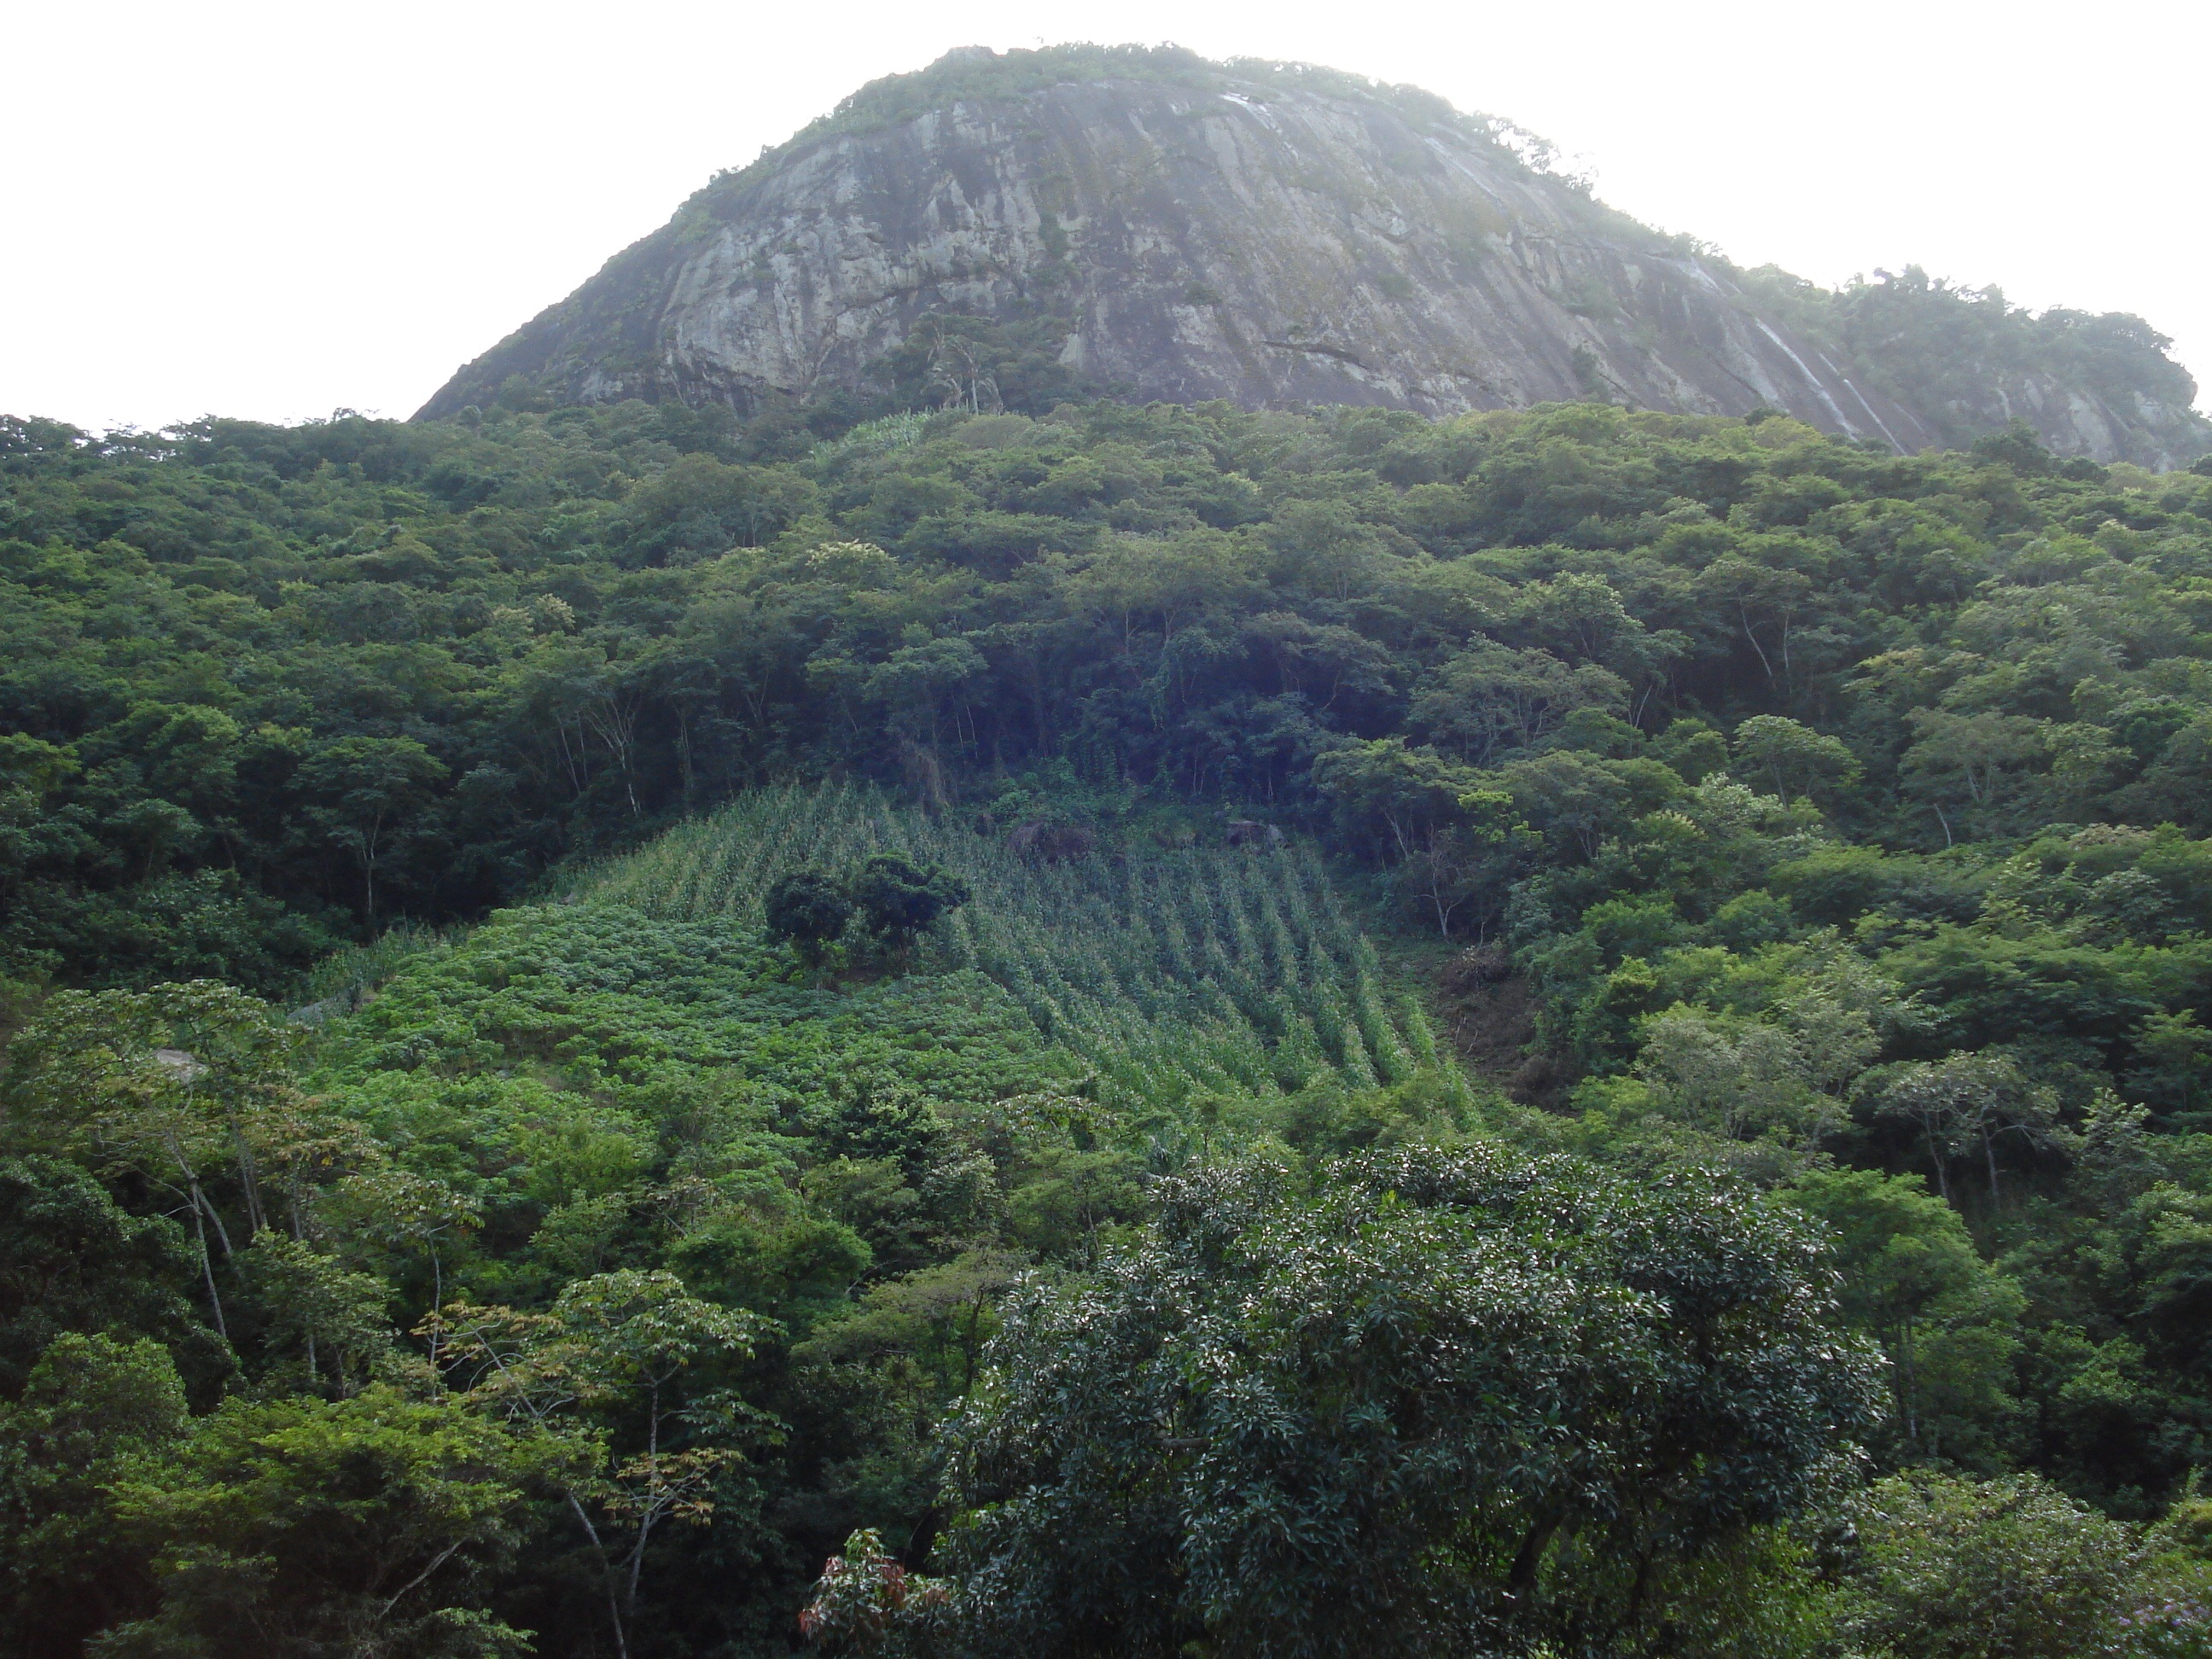
landscape, nature, forest, mountain, hill, valley, panorama, green, jungle, ridge, trees, mountains, vegetation, rainforest, plantation, plateau, see, brazil, habitat, ecosystem, hill station, biome, old growth forest, natural environment, geographical feature, mountainous landforms, geological phenomenon